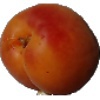
Label: Apricot 1